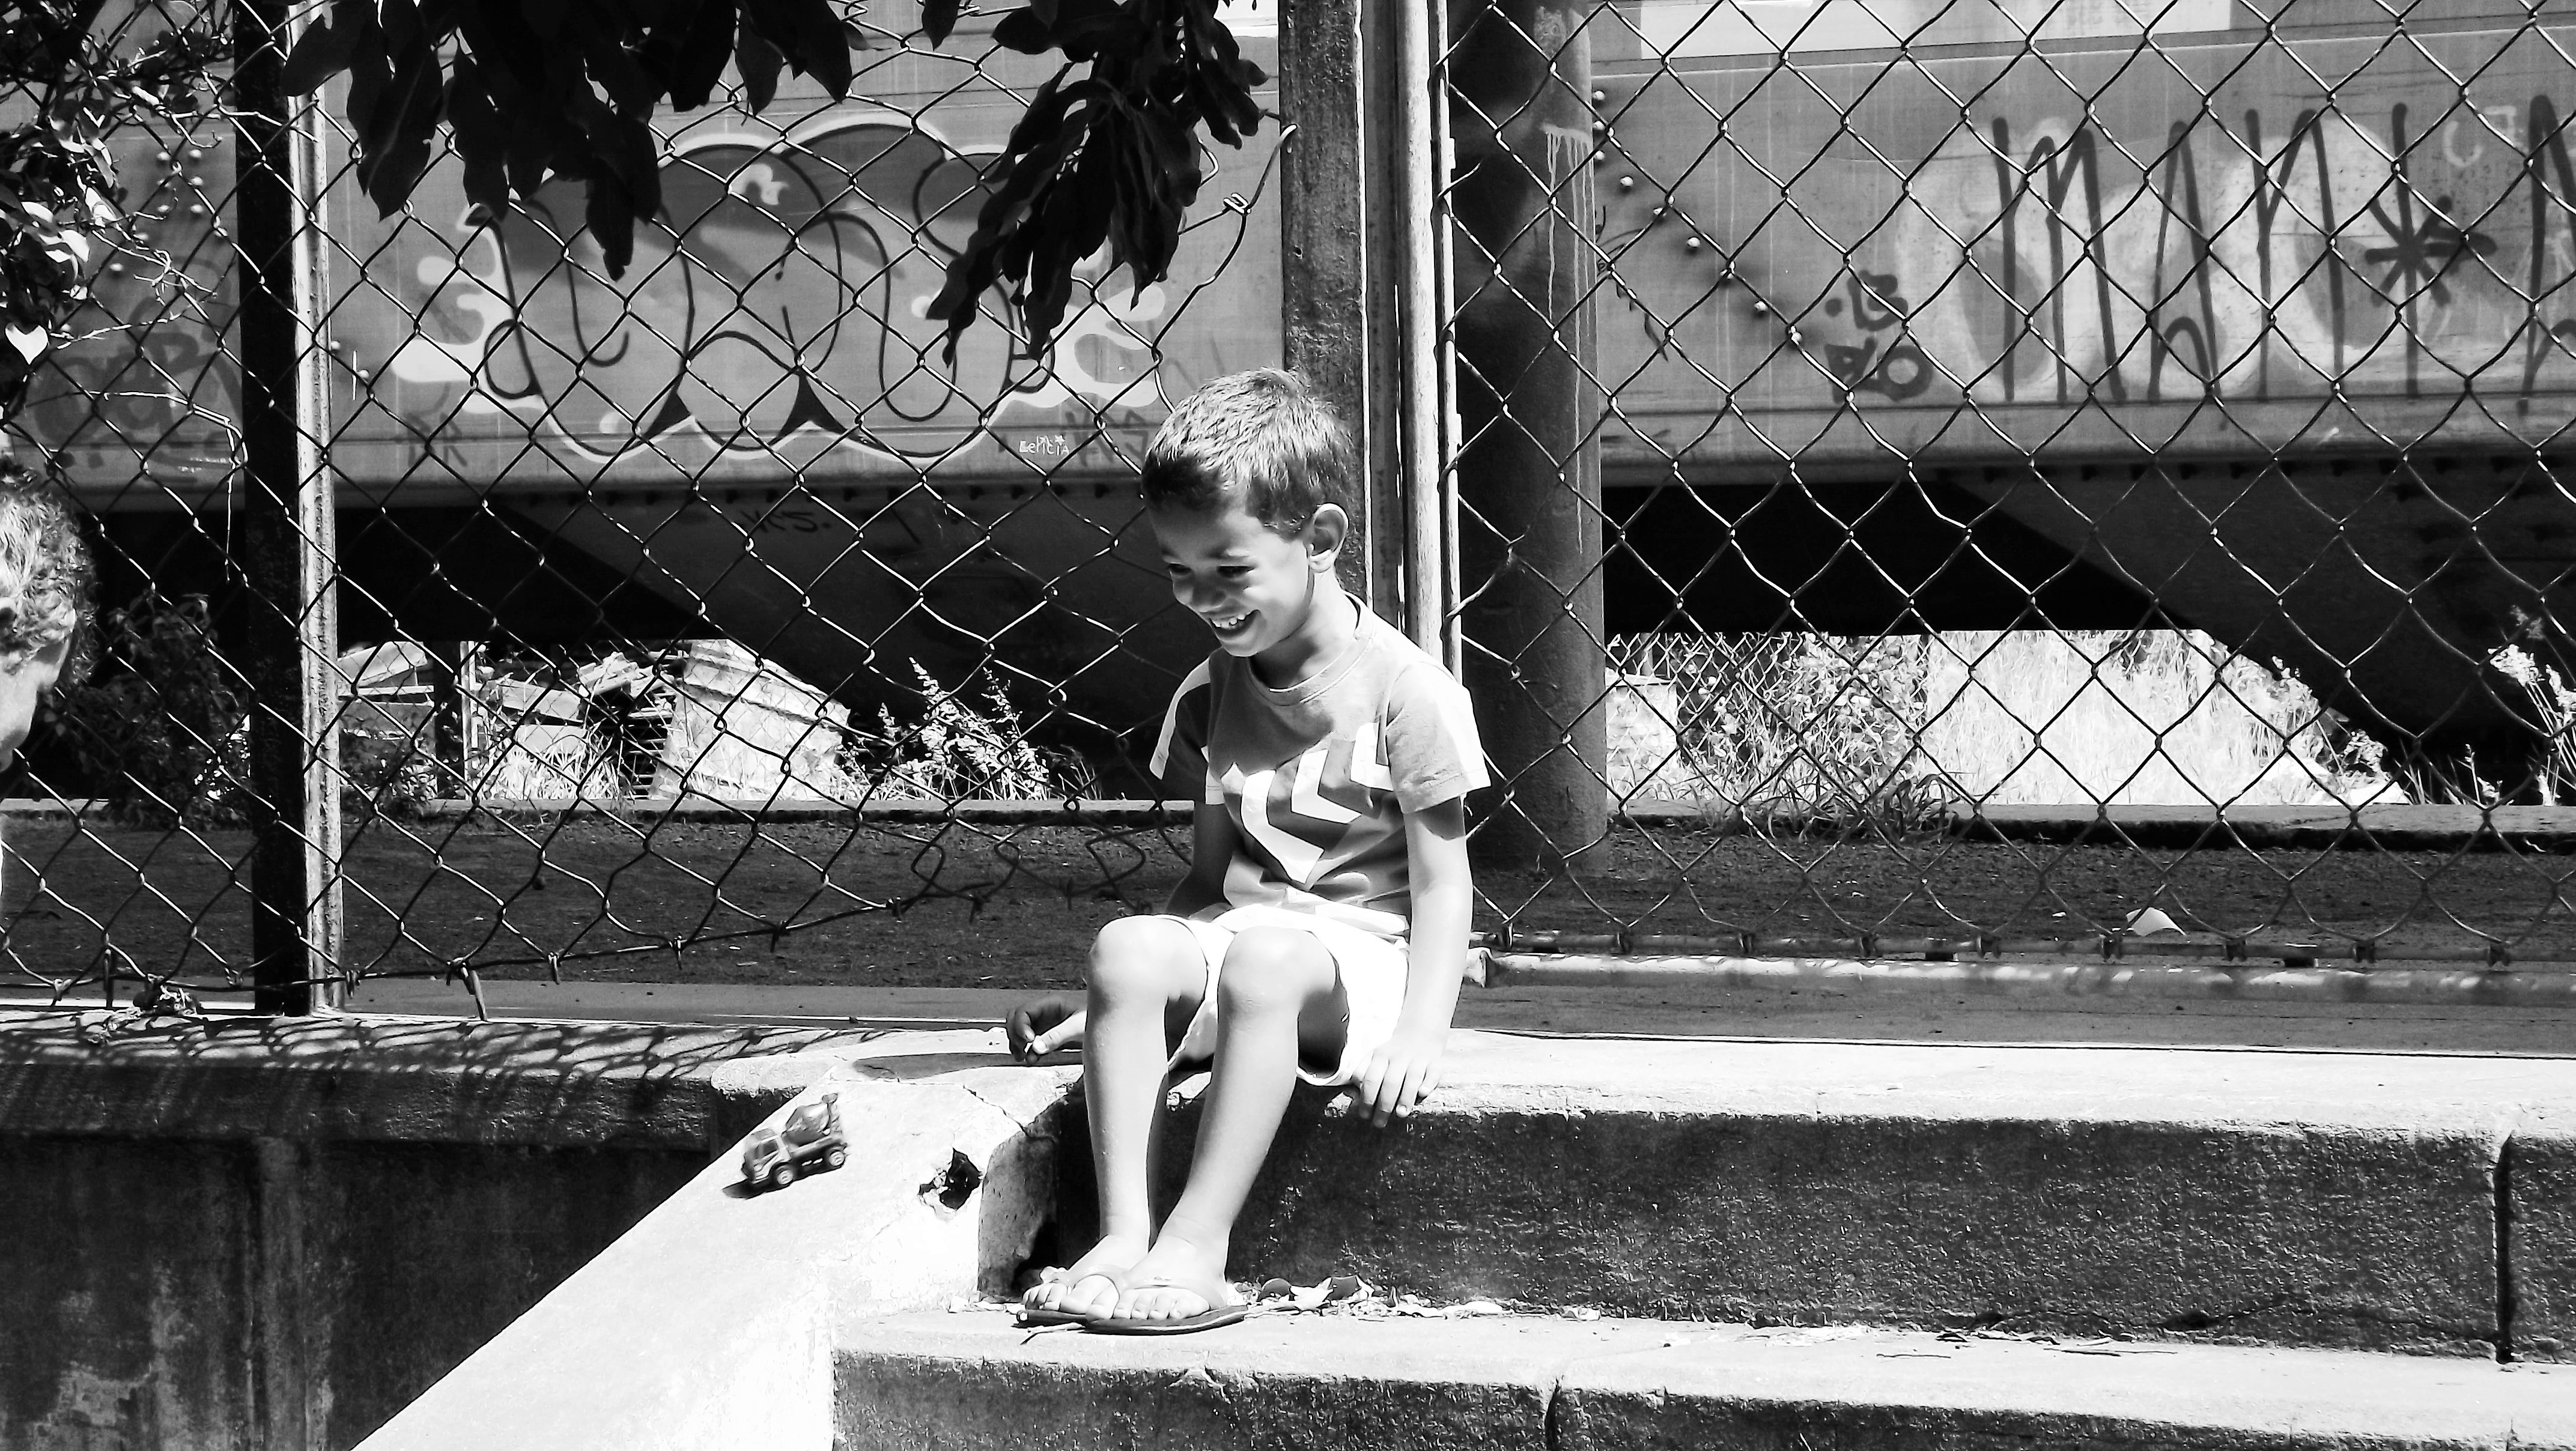
black and white, white, photography, boy, black, monochrome, childhood, photograph, hope, image, monochrome photography, playing alone